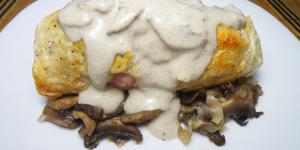
pechuga de pollo rellena de jamon y queso en salsa blanca